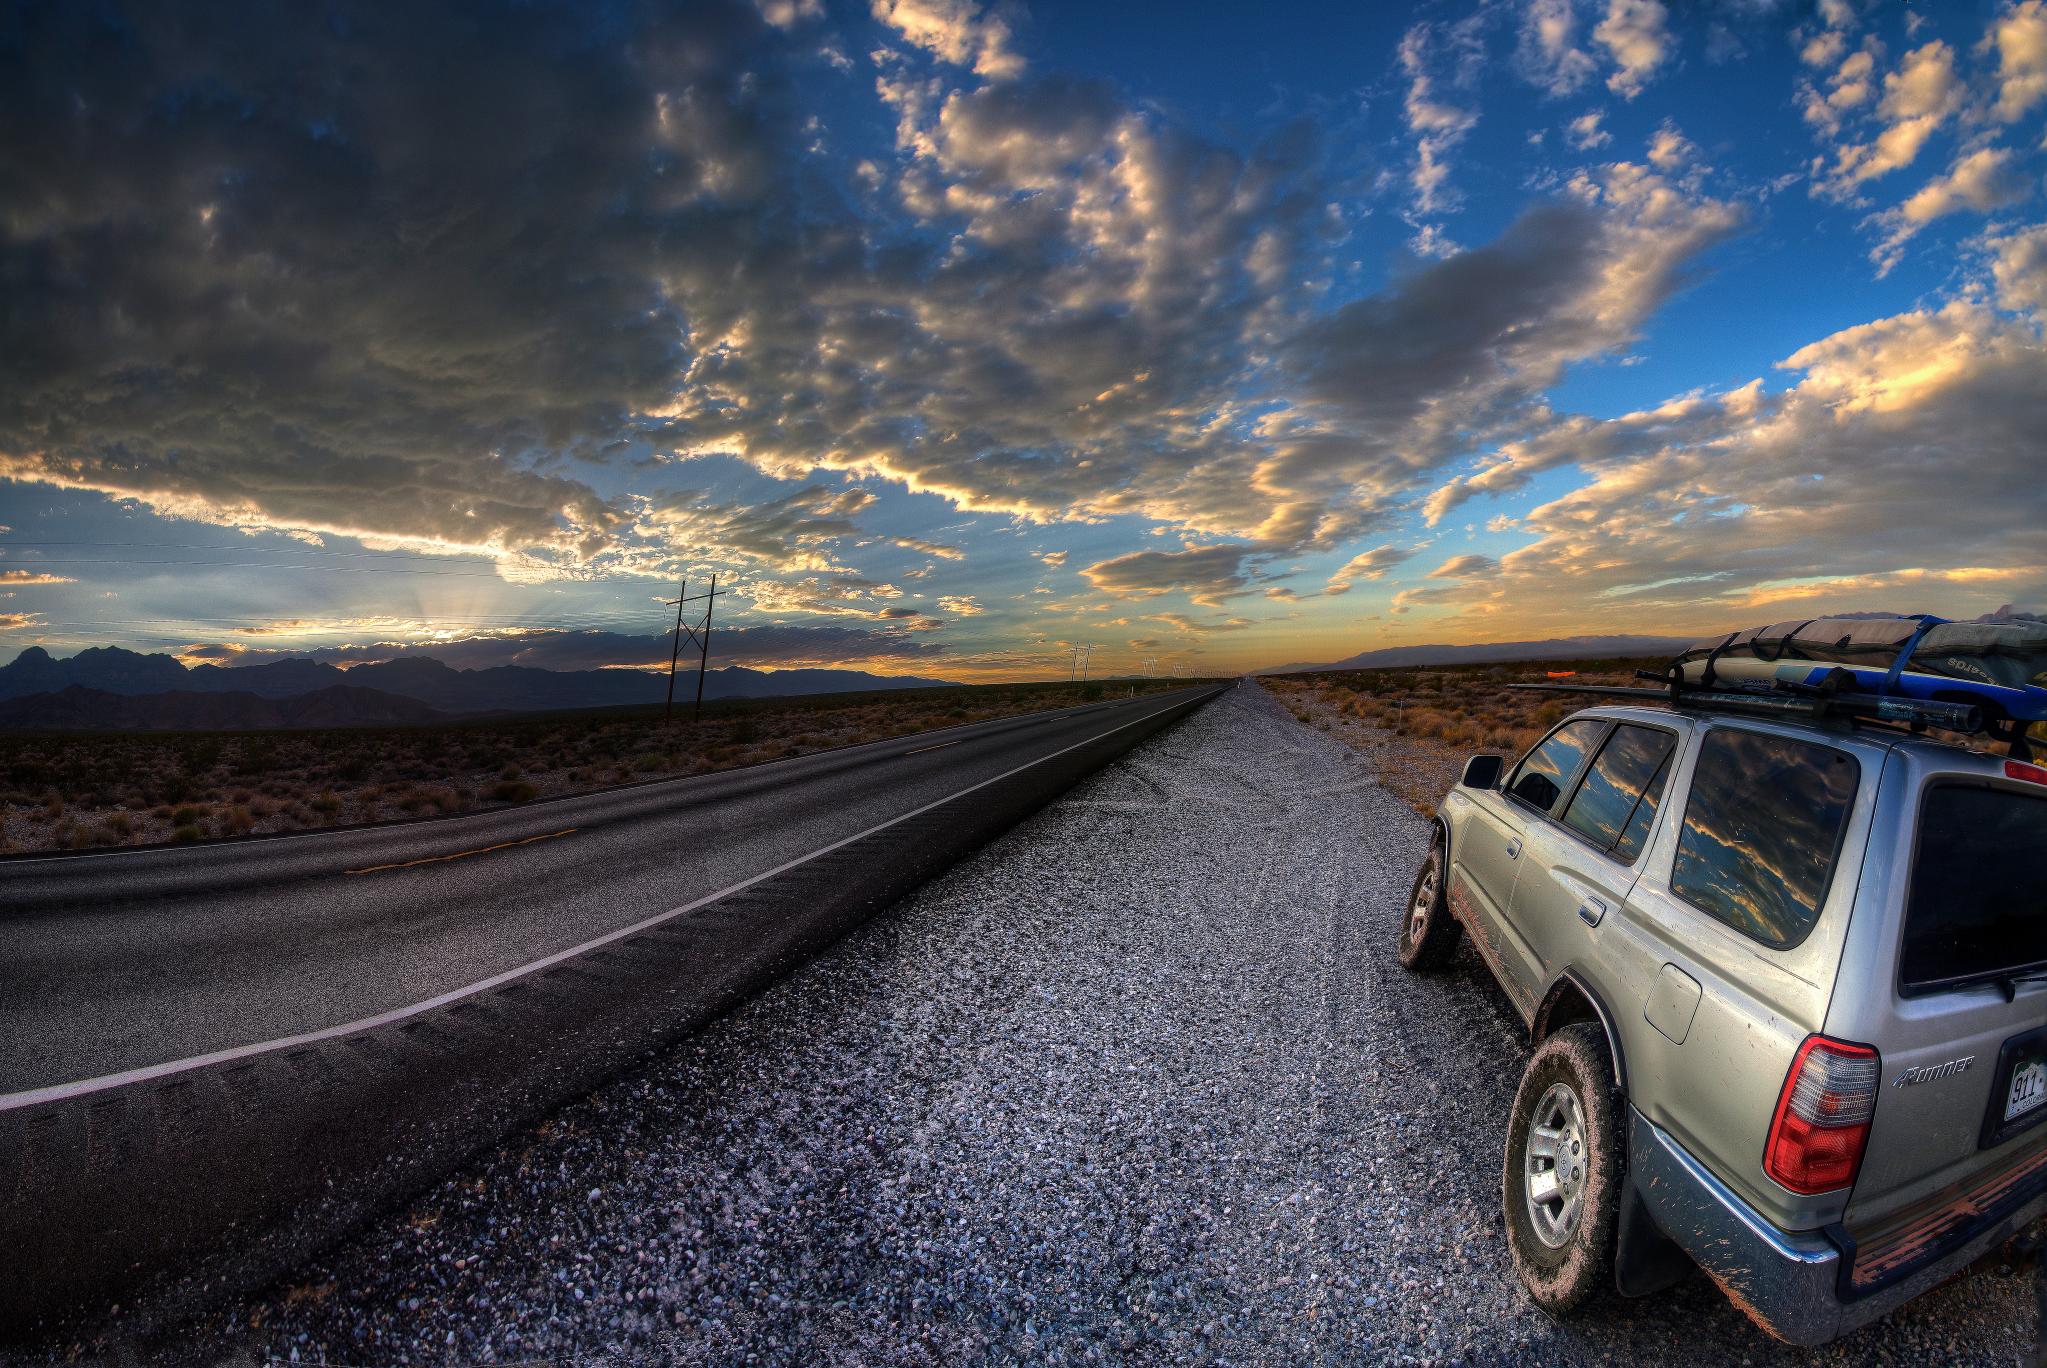
landscape, sea, coast, horizon, light, cloud, sky, sunrise, sunset, road, car, sunlight, morning, desert, highway, driving, dawn, panorama, dusk, evening, reflection, vehicle, canon, trip, road trip, hdr, eos, clouds, cool, canon7d, epic, 7d, toyota, nevada, tamron1750, 4runnere